Bhaluka Pilot High School

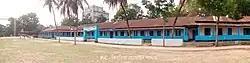

Bhaluka Pilot High School is a boys' school located in Bhaluka, Mymensingh District. It is one of the most famous schools which was established in 1948 by Aftab Uddin Chowdhury, an honourable social worker at that time. This school is one of the oldest schools in the district. At that time, it was the only famous school in greater Bhaluka thana. It is situated at the center point of Bhaluka thana near N3 Highway. It has a long L-shaped building and two single-storied building. A large rounded playground is located just in front of the school building for playing and different functional programs of schools and local areas.